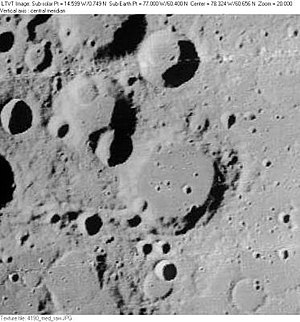
Cleostratus (månekrater)
Cleostratus er et nedslagskrater på Månen. Det befinder sig på Månens forside nær den nordvestlige rand og er opkaldt efter den græske astronom Cleostratus På grund af dets placering får perspektivisk forkortning Cleostratur til at synes særdeles aflangt, når det ses fra Jorden.